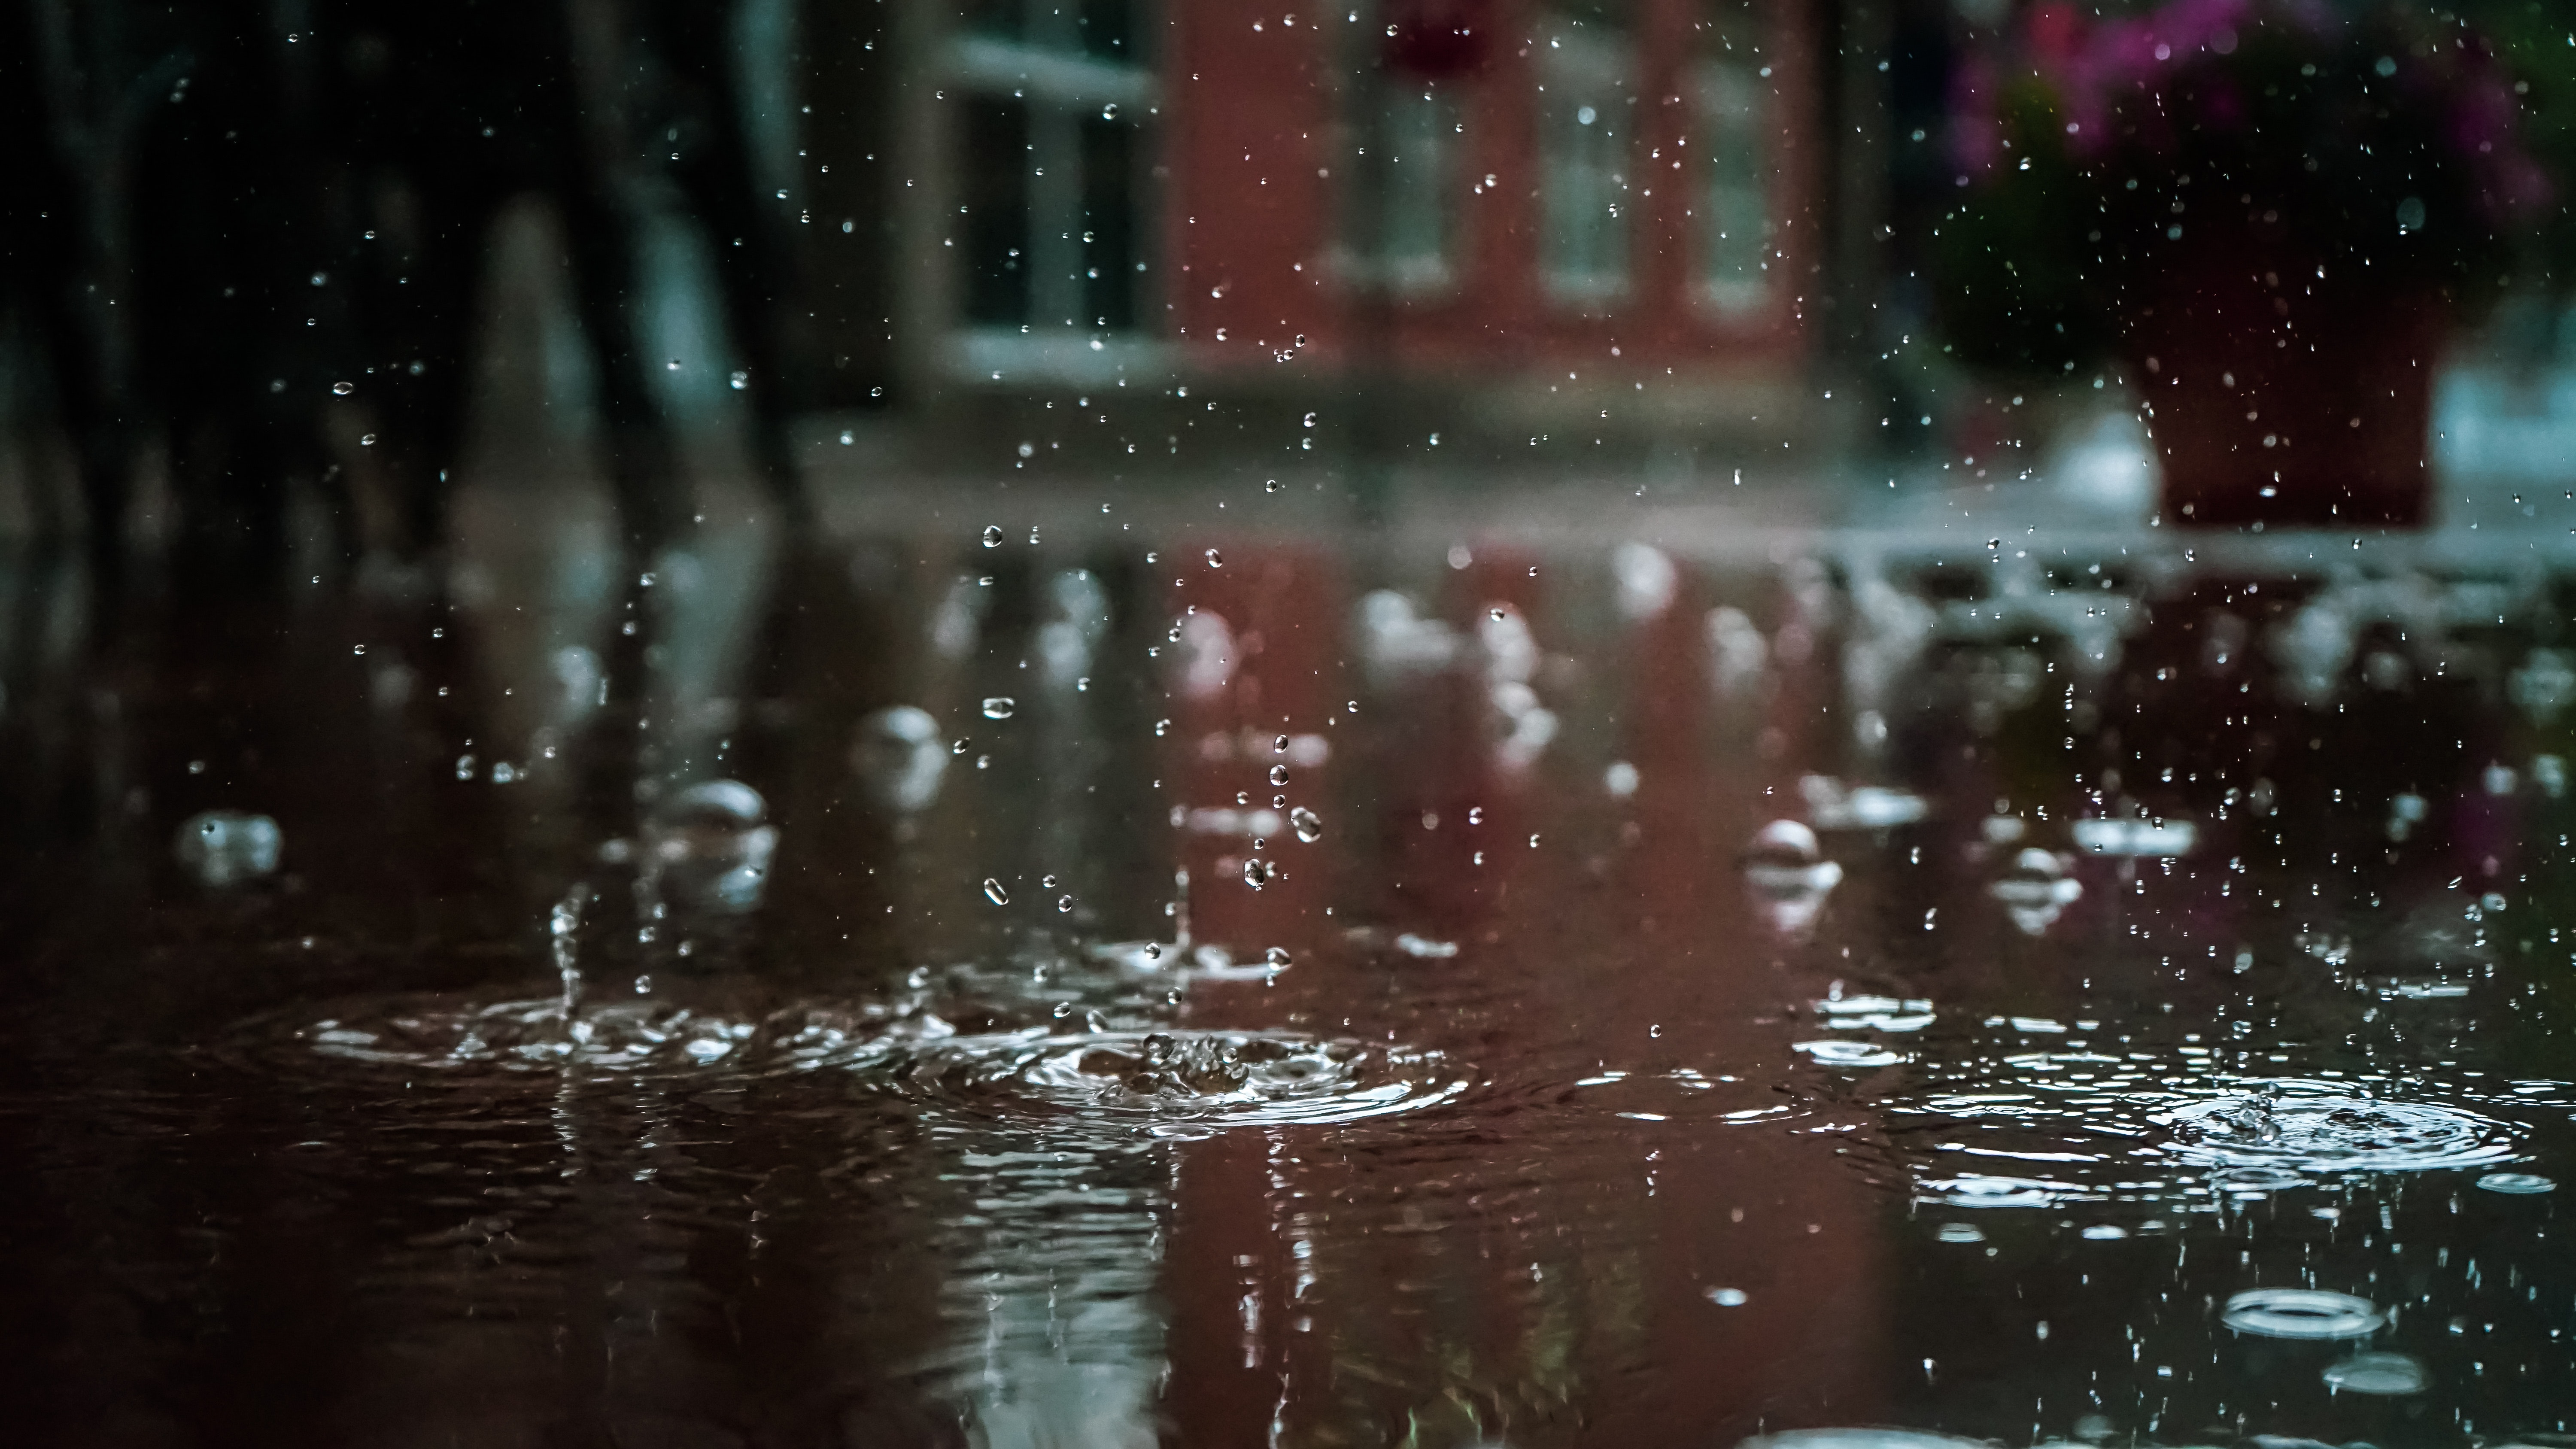
water, reflection, rain, nature, darkness, atmosphere, tree, night, drop, midnight, precipitation, computer wallpaper